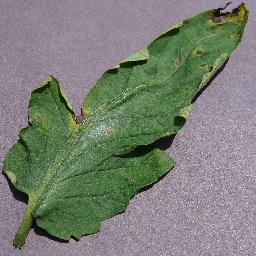
Label: Tomato___Septoria_leaf_spot